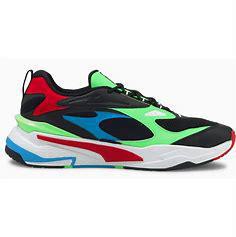
Brand: Puma
Model: Rs Fast